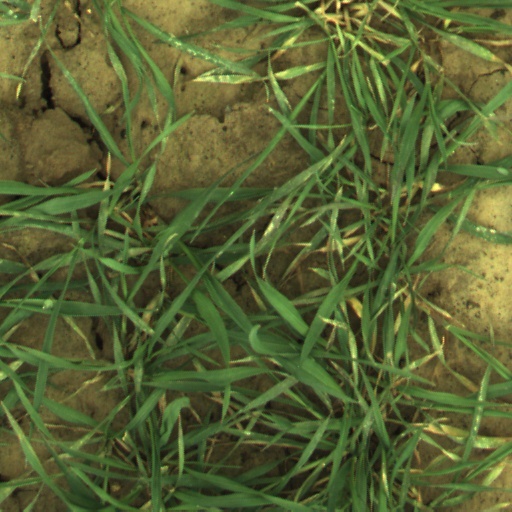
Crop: wheat